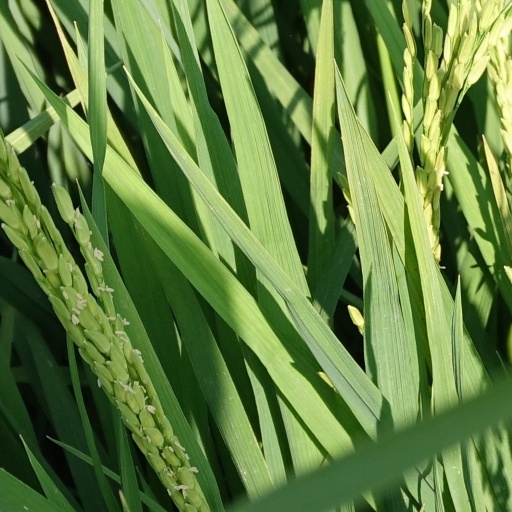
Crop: rice